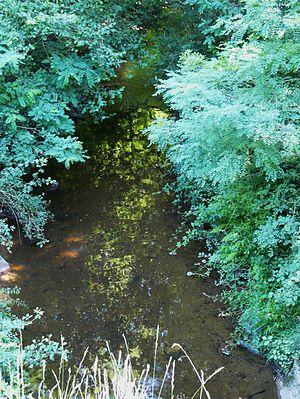
Ruisseau le Touroulet en aval du pont de la route départementale 77 près du lieu-dit Javanaud, Saint-Jory-de-Chalais, Dordogne, France
Saint-Jory-de-Chalais est une commune française située dans le département de la Dordogne, en région Nouvelle-Aquitaine.
Le Touroulet ou le ruisseau de la Pouyade est un ruisseau français du département de la Dordogne, affluent de la Côle et sous-affluent de la Dordogne par la Dronne.